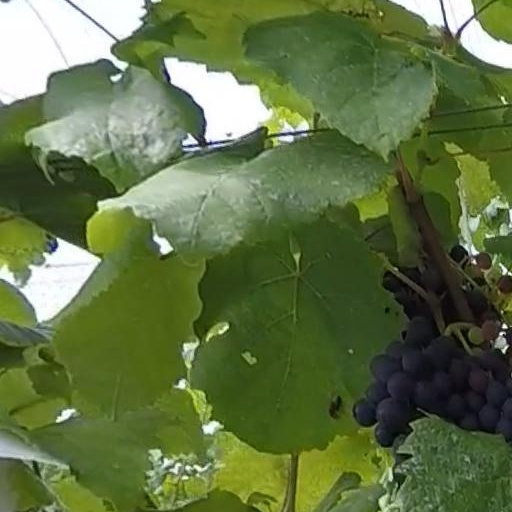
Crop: grape